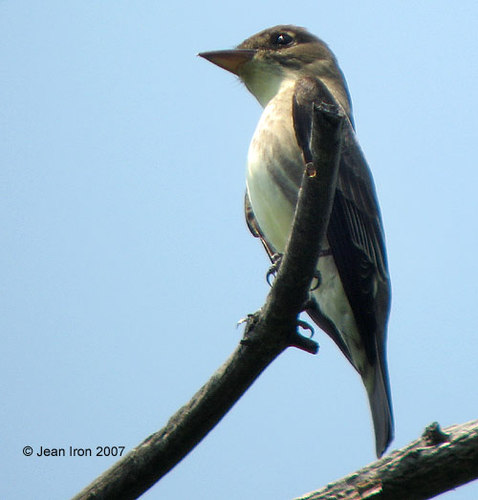
a bird with a head that seems big compared to it's body, very pale yellow throat and belly, grey-brown crown and cheeks, and a large flat triangular beak.
this small bird has a pale yellow breast and a wide beak.
small bird with a white body and long pointy beak.
a bird with a medium triangular bill, white breast, and gray head.
this yellow breasted bird has a perfect sized bill and with striped feathers
this is a gray bird with a white belly and a pointy gray beak.
this bird has a brown crown as well as a white belly
this small bird has a grey body and a white chest, with a yellow beak.
this is a small bird with a short triangle shaped bill and a light yellow belly and some dark grey secondaries.
this bird has a brown crown with a white belly and tan beak.
Species: Olive Sided Flycatcher